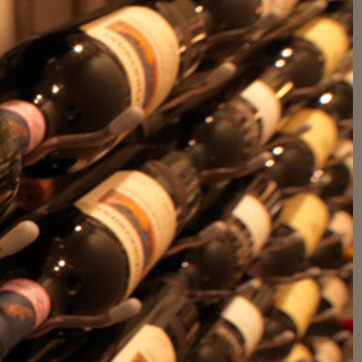
Material: glass